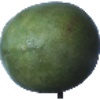
Label: mango